Maciej Kurowski

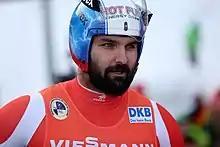
Kurowski at the 2017 luge world cup in Oberhof

Maciej Kurowski (born 19 June 1986 in Jelenia Góra) is a Polish luger who has competed since 2005. His best finish at the FIL World Luge Championships was 29th in the men's singles event at Lake Placid, New York, in 2009.